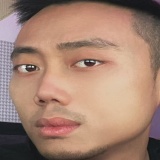
diễn viên Ginô Tống